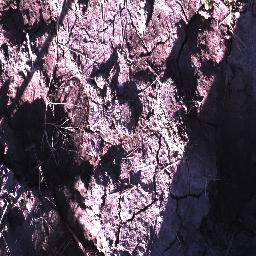
Label: negative